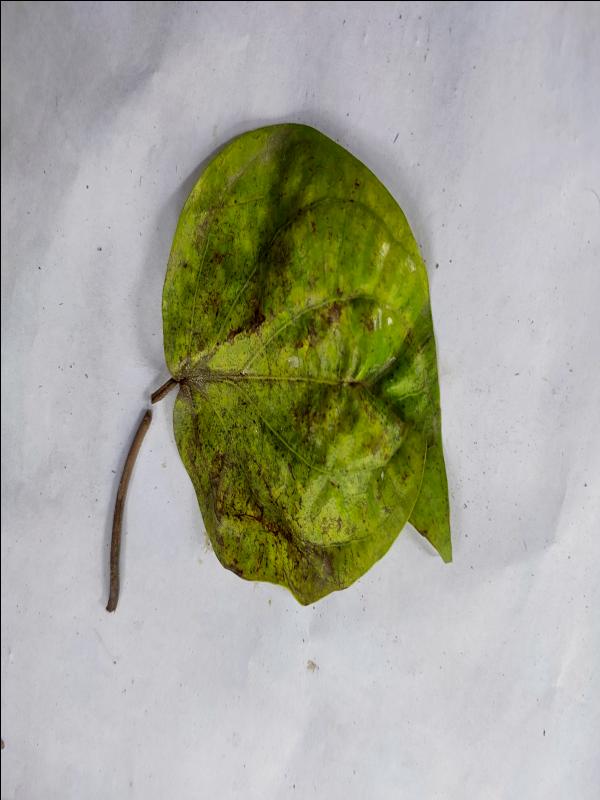
Label: Dried_Leaf